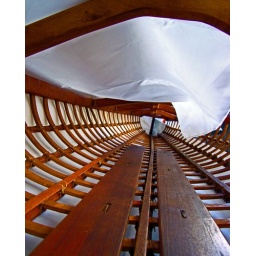
the making of a wooden boat ... the beauty from within